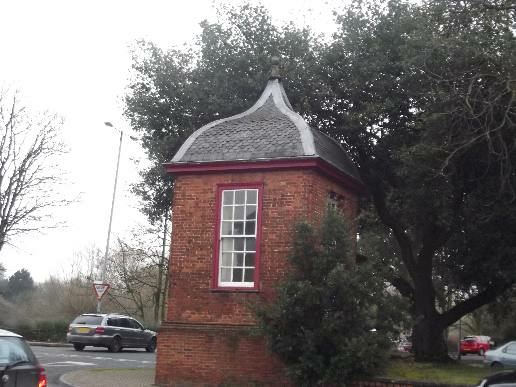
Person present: No